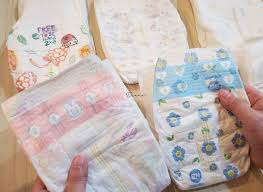
Waste category: trash